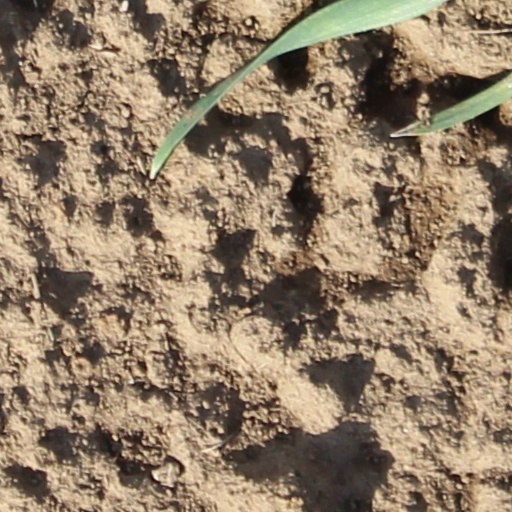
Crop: wheat